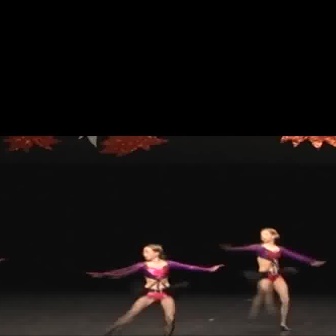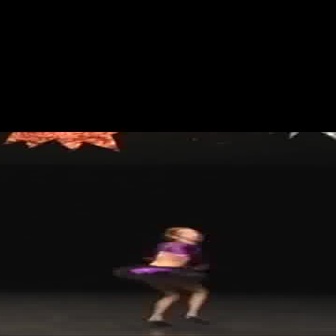
  Please identify the target specified by the bounding box [221,226,324,330] in the first image and locate it in the second image. Return the coordinates in [x_min,y_min,x_max,y_max] format.
Answer: [114,227,215,328]